Fifth by Northwest

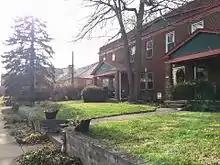
Multi-resident home in 5xNW

Located on the grounds of the Boulevard Presbyterian Church, the community garden is another instance of overlap between 5xNW and Grandview Heights. The 5xNW community garden was established via a grant awarded by the Scott's Miracle Gro/Columbus Foundation "Going Into Green" program in 2011. The produce from the garden is sourced to the community food bank run by the Presbyterian Church in downtown Columbus. The garden's raised beds were constructed by Green Columbus as a part of city-wide Earth Day celebrations. The garden is cared for on a continuous basis by members of the congregation at Boulevard Presbyterian Church.